Mildred Rebstock

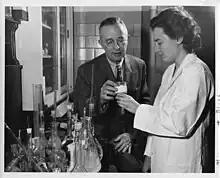
Mildred Rebstock and Eugene H. Payne. Payne had run the first clinical trials with chloromycetin.

Because of her groundbreaking research, Time Magazine devoted an article to her in 1949, noting that "the achievement was due to teamwork. But a large part of the credit goes to pretty Dr. Mildred Rebstock, a 28-year-old research chemist." Dr. Rebstock advocated for women in scientific research during an interview with the Smithsonian Institution Archives, she stated that, of all the researchers in the field only about three percent of them were women, but she would remain hopeful for the future. In 1950, Rebstock was awarded the "Science Woman of the Year" by the Women's National Press Club of Washington DC organization, and it was presented to her by President Truman.